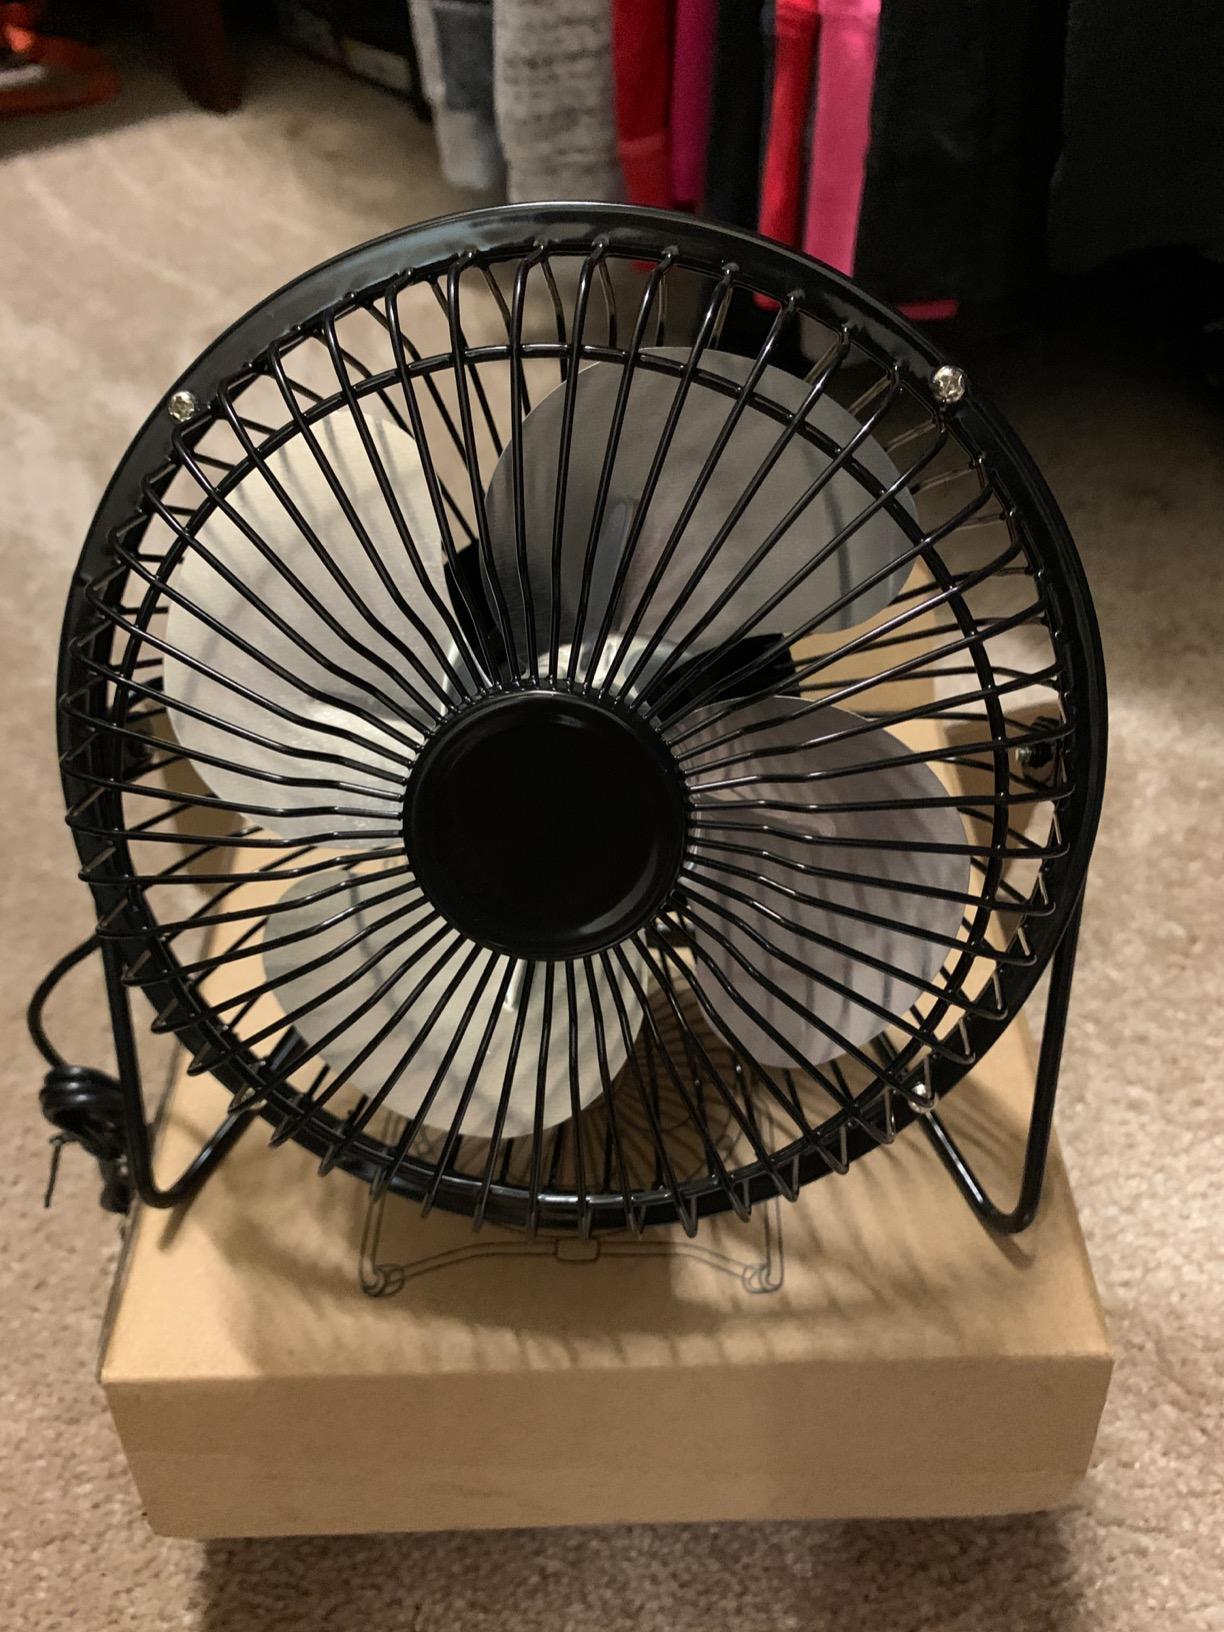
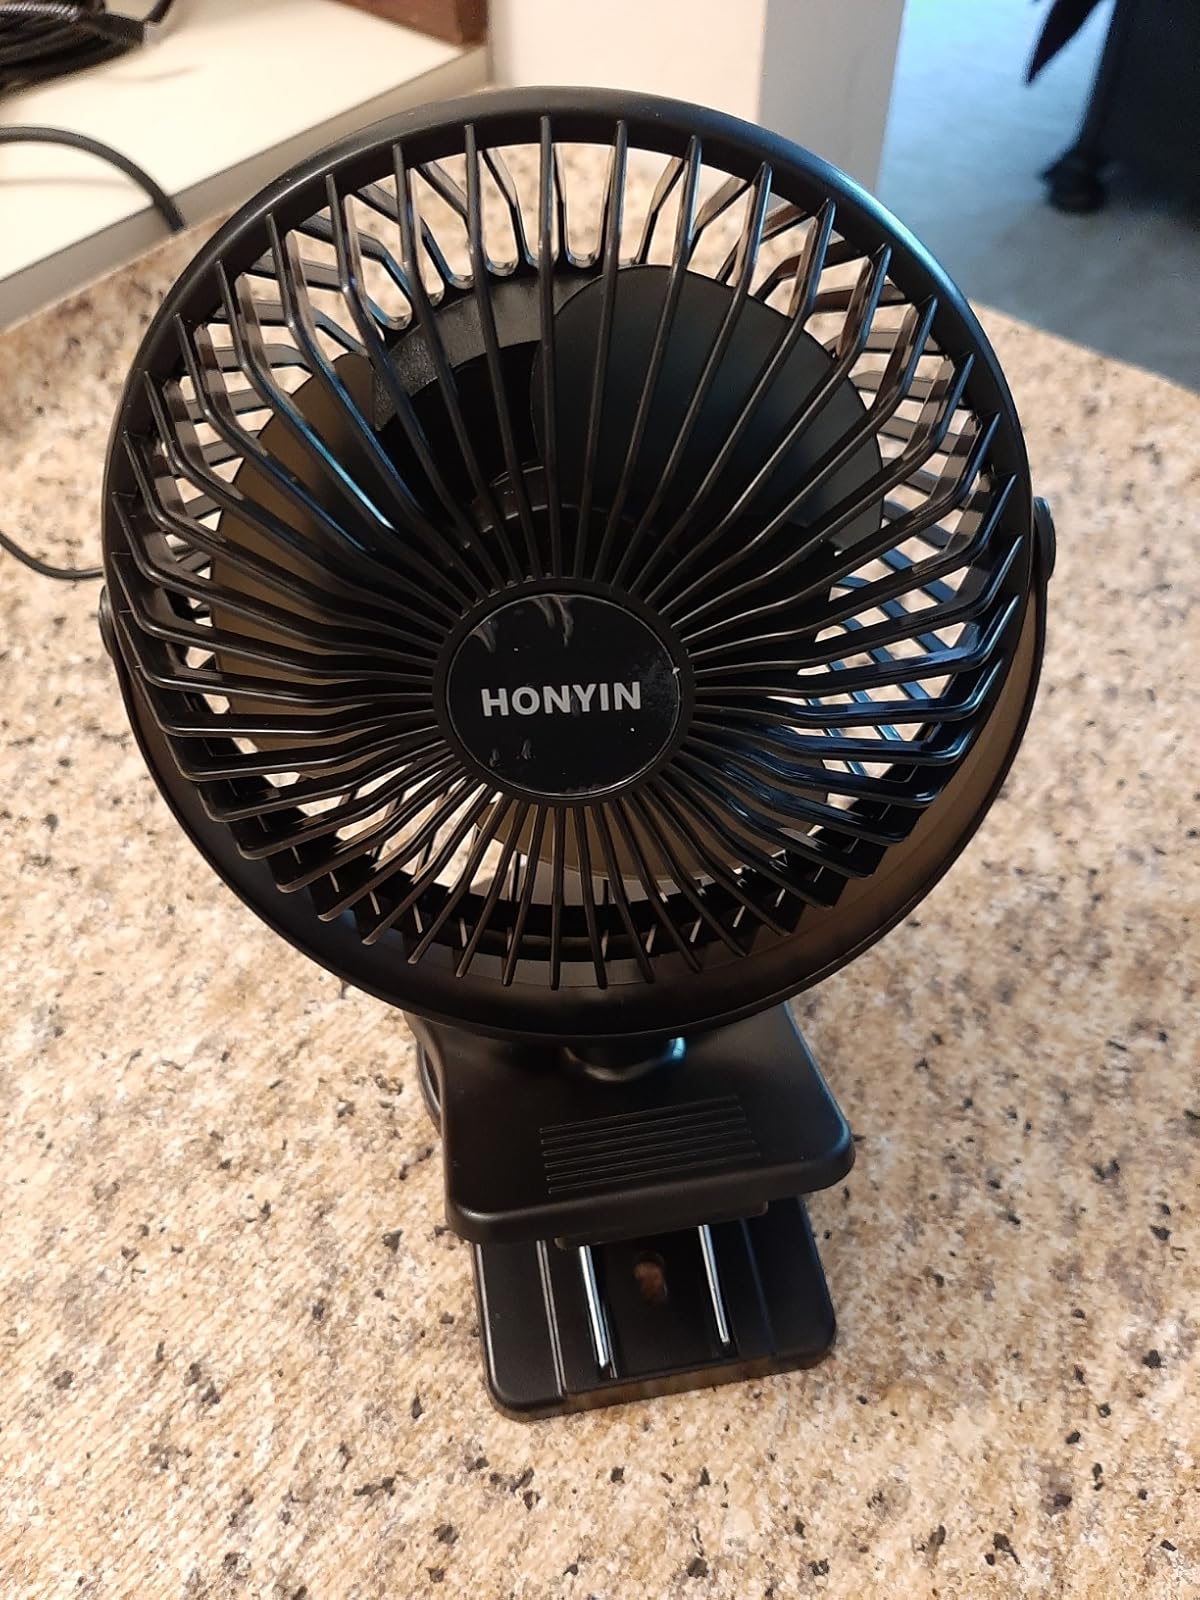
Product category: fan
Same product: no